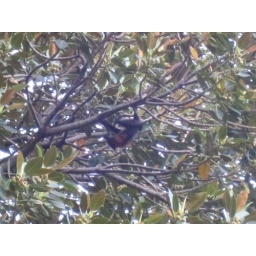
Observed in tree while eating dinner on our first night in Sydney.